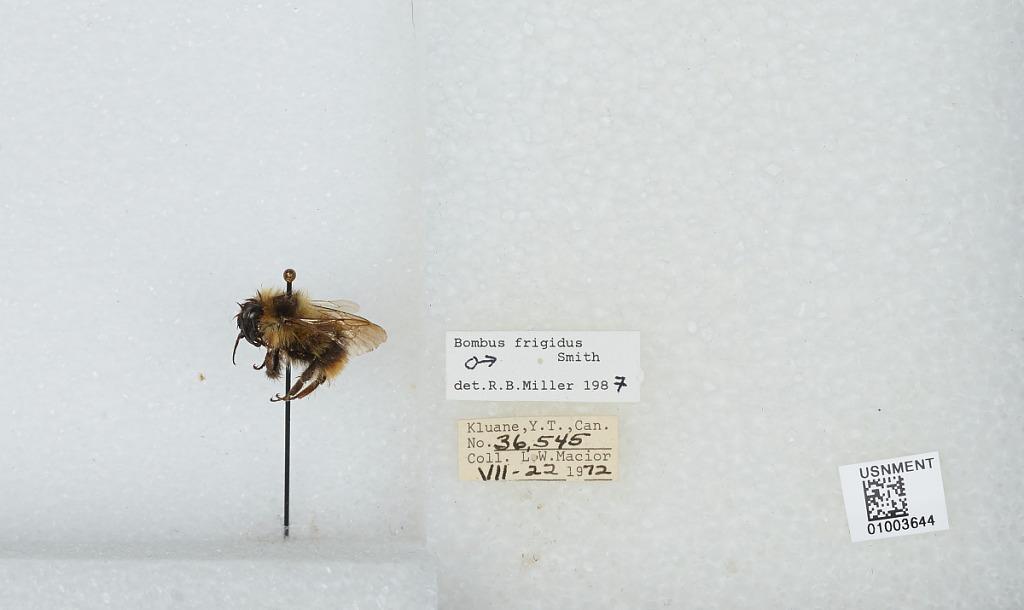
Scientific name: Bombus (Pyrobombus) frigidus Smith
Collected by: L. Macior
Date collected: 1972-7-22
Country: Canada
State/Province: Yukon Territory
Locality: Kluane
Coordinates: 60.75, -139.5
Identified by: Miller, R. B.